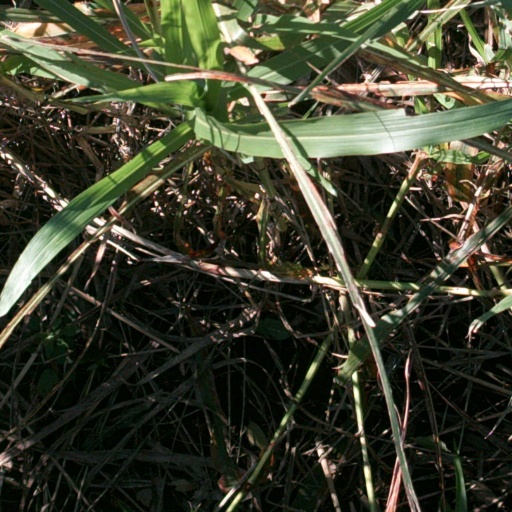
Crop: sorghum